Commodore 64 peripherals

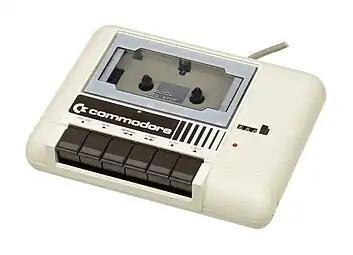
Commodore Datasette 1530

In the United States, the 1541 floppy disk drive was widespread. By contrast, in Europe, the C64 was often used with cassette tape drives (Datasette), which were much cheaper, but also much slower than floppy drives. The Datasette plugged into a proprietary edge connector on the Commodore 64's motherboard. Standard blank audio cassettes could be used in this drive. Data tapes could be write-protected in the same way as audio cassettes, by punching out a tab on the cassette's top edge. An adapter for the proprietary connector was available from CARDCO.